Achaea Phthiotis

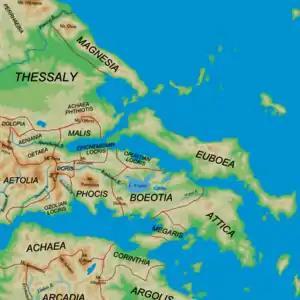
Map of the regions of ancient Central Greece

Achaea Phthiotis or simply Phthiotis was a historical region of Thessaly, in ancient Greece.